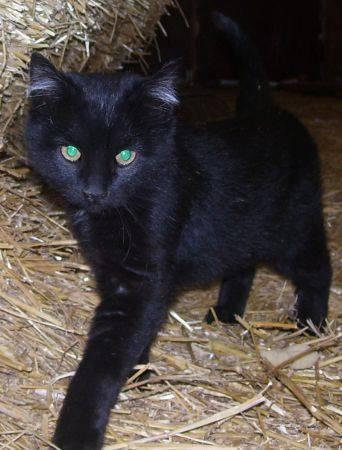
cat